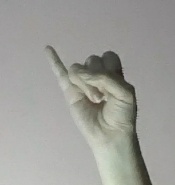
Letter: meem